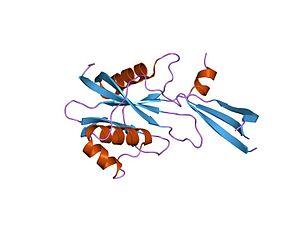
Les hydrolases nudix sont une superfamille d'enzymes hydrolytiques capables de cliver des molécules de nucléoside diphosphates liées à toute fraction (x), d'où leur nom. La réaction donne un monophosphate de nucléoside plus X-P. Les substrats hydrolysés par des enzymes nudix comprennent une large gamme de pyrophosphates organiques, y compris les di- et triphosphates nucléosidiques, les polyphosphates dinucléosides et diphosphoinositol, les sucres des nucléotides et les coiffes d'ARN, avec des degrés divers de spécificité du substrat. Les enzymes de la superfamille nudix se trouvent dans tous les types d'organismes, y compris les eucaryotes, les bactéries et les archées.